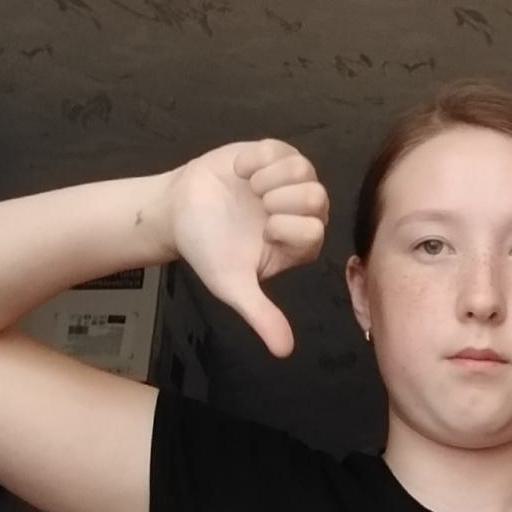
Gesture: dislike